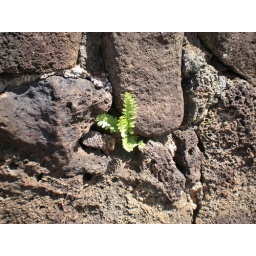
Tiny fern in rock wall crevice